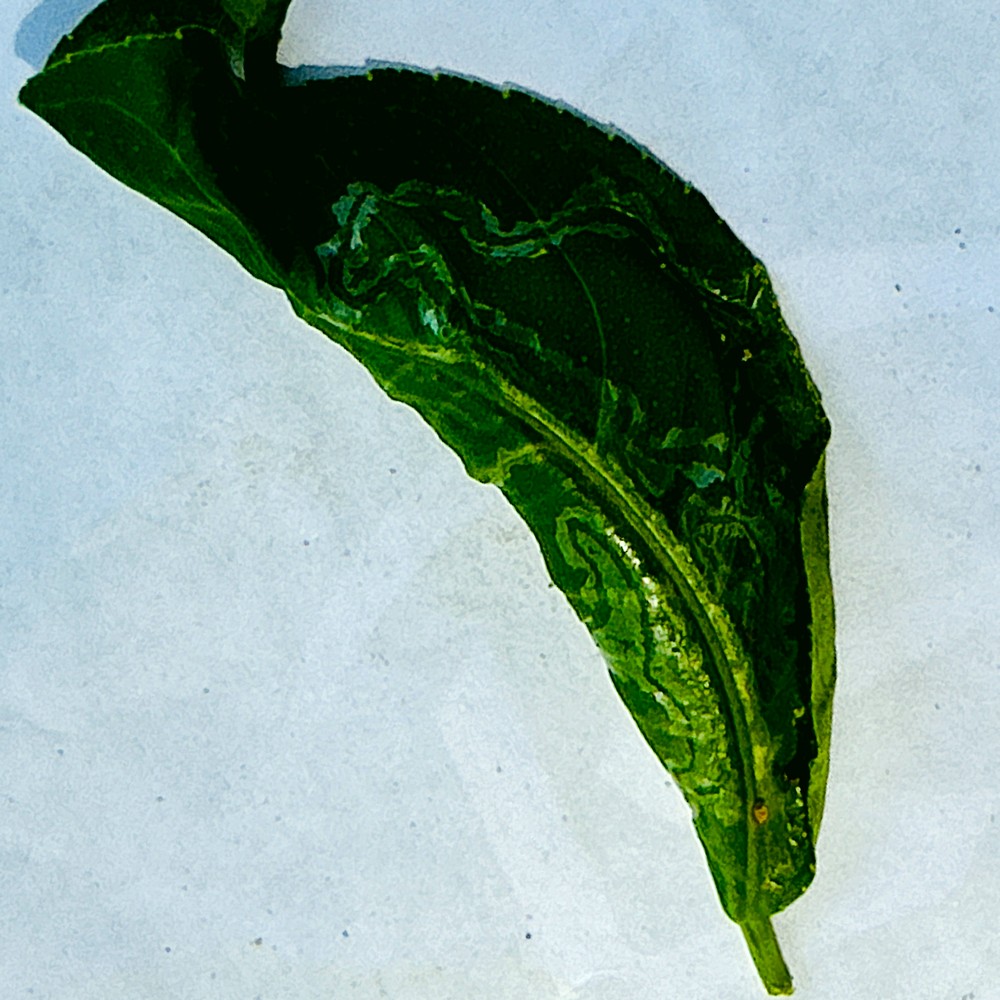
Label: Curl Virus